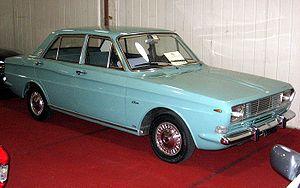
La Ford Taunus est une voiture familiale vendue par Ford en Allemagne et dans d'autres pays. Les modèles à partir de 1970 sont similaires à la Ford Cortina au Royaume-Uni. La gamme de modèles a été nommée d'après la chaîne de montagnes du Taunus, en Allemagne. Elle a commencé en 1939 et s'est poursuivie par plusieurs versions jusqu'en 1994. Elle a été remplacée par la Ford Sierra.